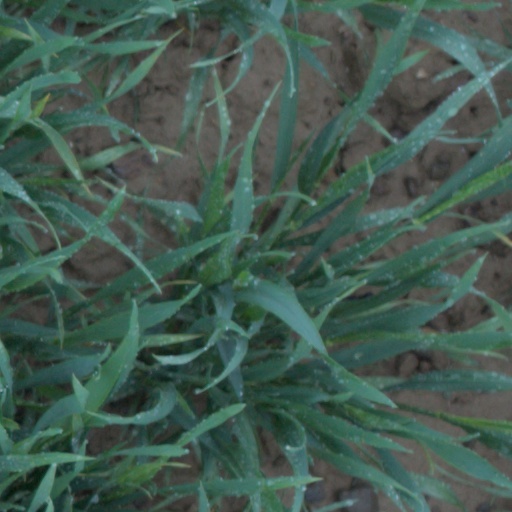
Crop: wheat